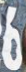
Number: 6